The Firesign Theatre

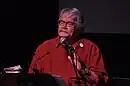

David Ossman (born under the fire sign Sagittarius in Santa Monica, California on December 6, 1936), the oldest Firesign, is known as the intellectual of the group, and he is known for doing an old-man voice (most famously as Catherwood the butler in the original Nick Danger story, George Tirebiter on "Don't Crush That Dwarf" and "In the Next World You're On Your Own", and as the elder ant Cornelius in Disney Pixar's 1998 "A Bug's Life".) He used his natural voice as astronaut Mark Time and newsman Harold Hiphugger. Outside of the Firesign Theatre, he has performed several voices on "The Tick" animated TV series and worked extensively as a producer and on-air narrator on National Public Radio and several affiliated stations.